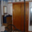
Label: wardrobe